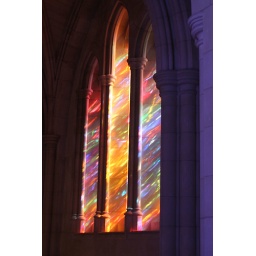
Light patterns of a stained glass window in the National Cathedral in Washington DC